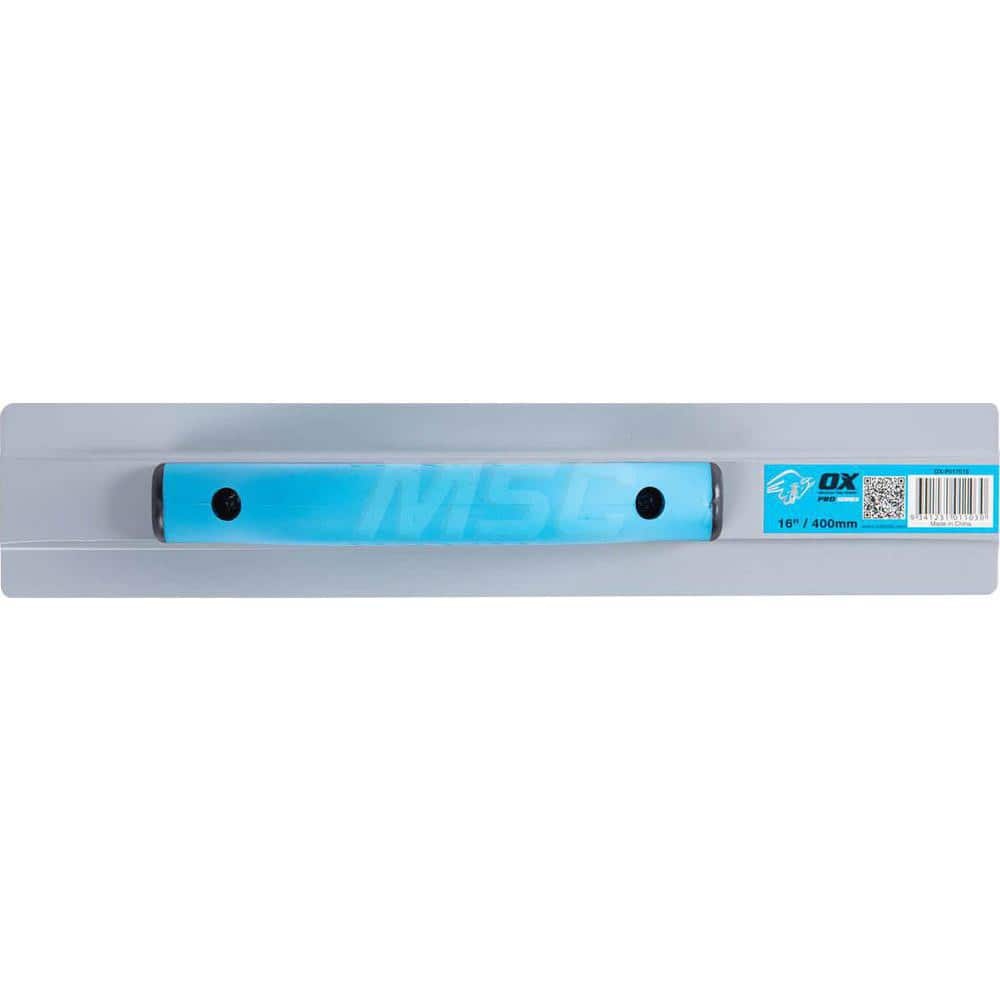
Floats; Type: Magnesium Float; Blade Material: Magnesium; Blade Length (Inch): 16; Blade Width (Inch): 3-1/8
Item #: 17765157 Brand: Ox Tools Model #: OX-P017016 Product Specifications Type Magnesium Float Blade Material Magnesium Blade Length (Inch) 16 Blade Width (Inch) 3-1/8
Brand: OX Tools
Category: Hardware > Tools > Masonry Tools > Floats > Hand Floats